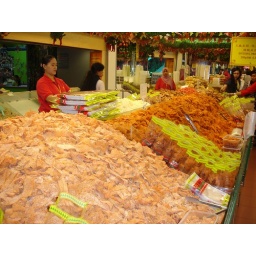
A snacks market in the landing building